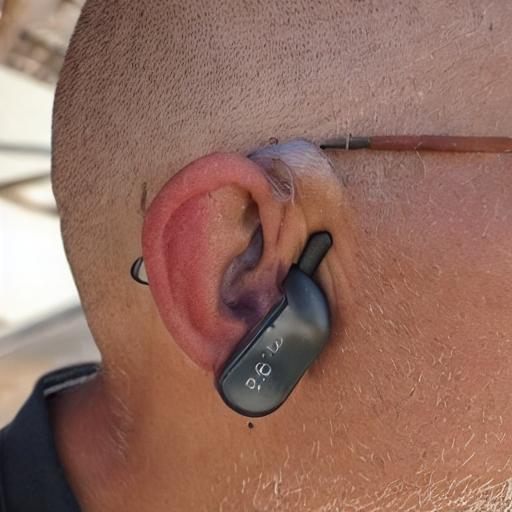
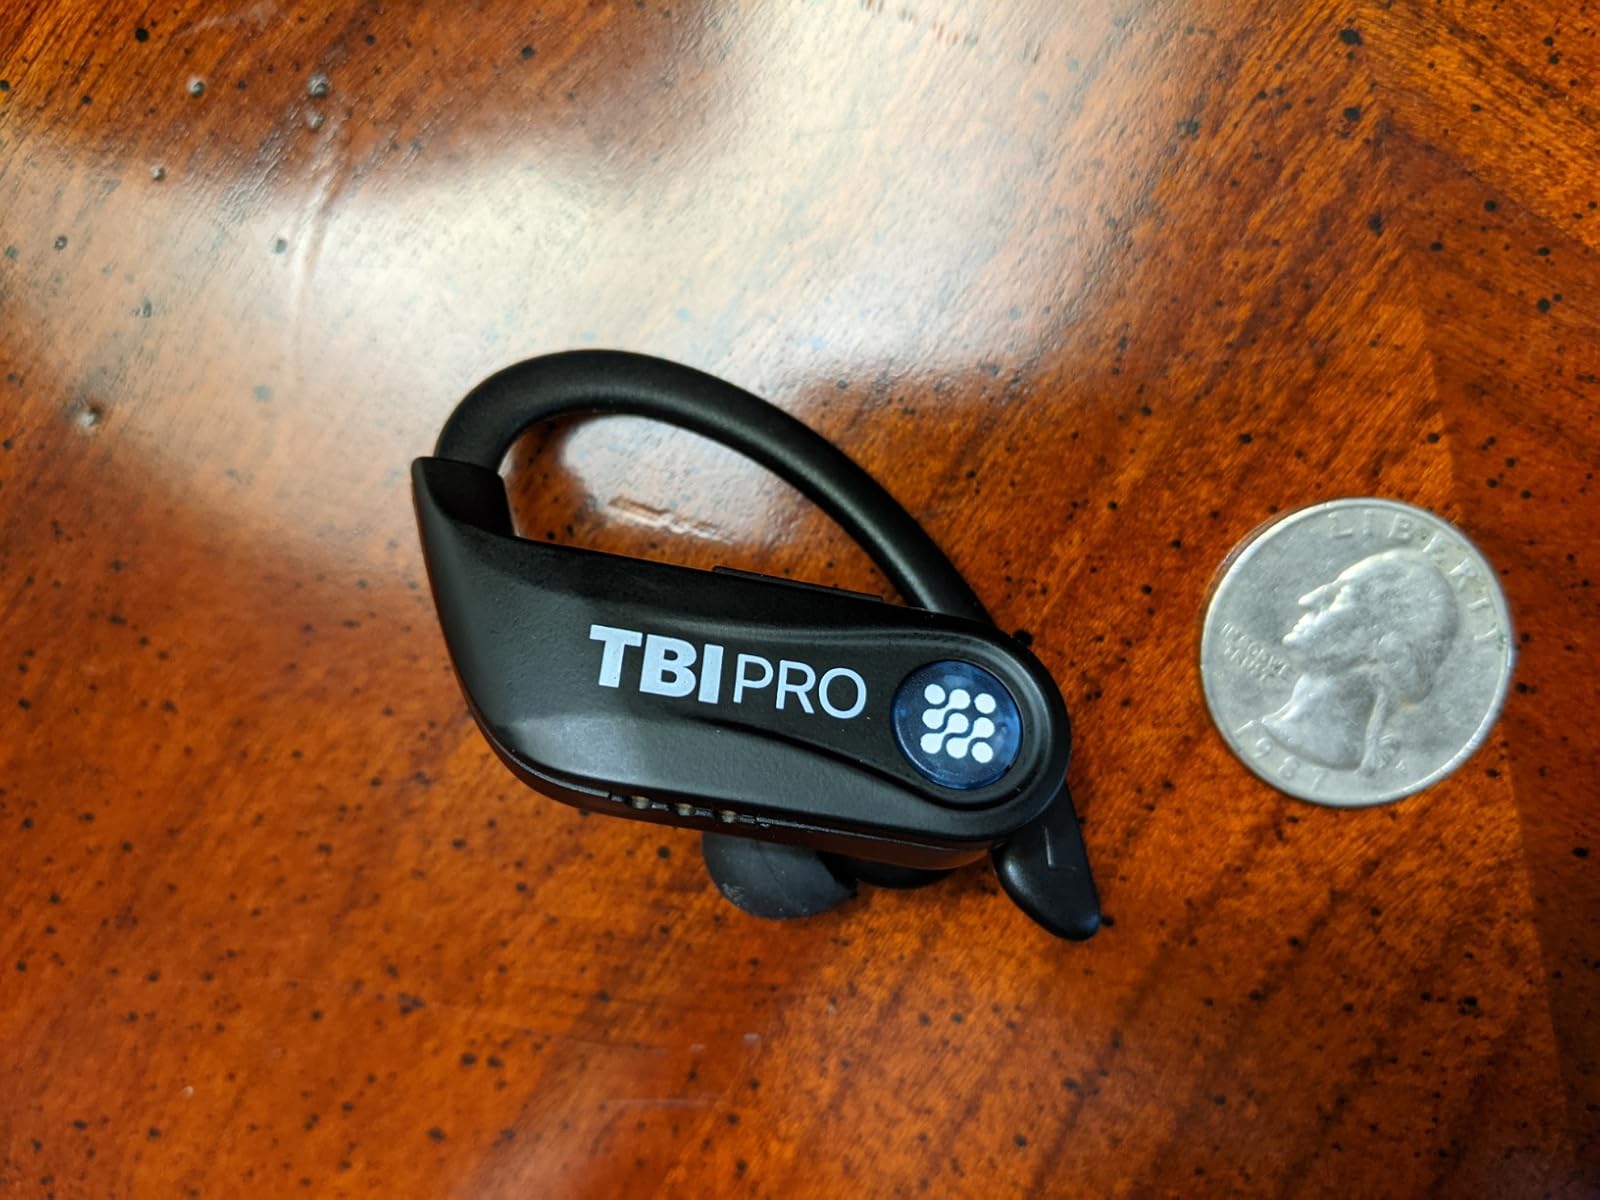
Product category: earbuds
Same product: no